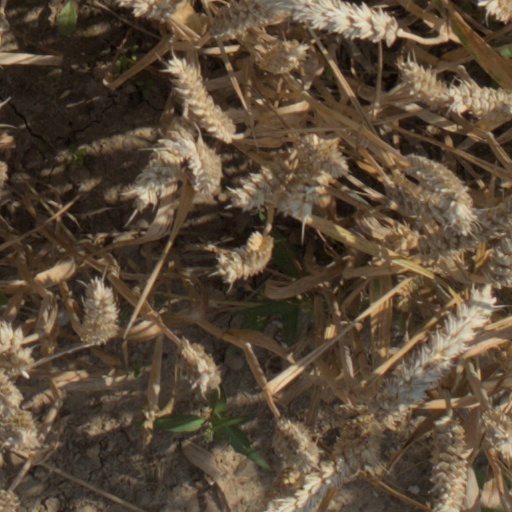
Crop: wheat